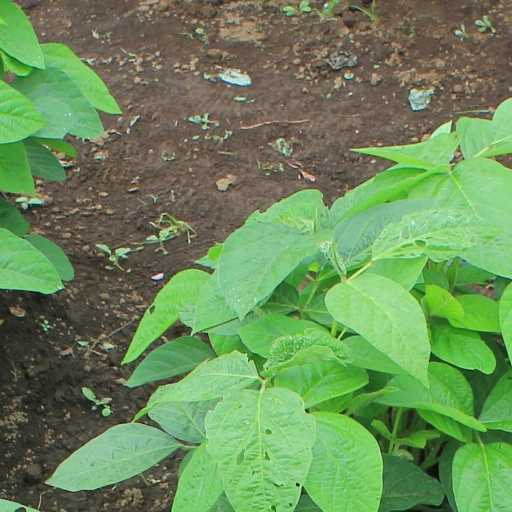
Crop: soybean